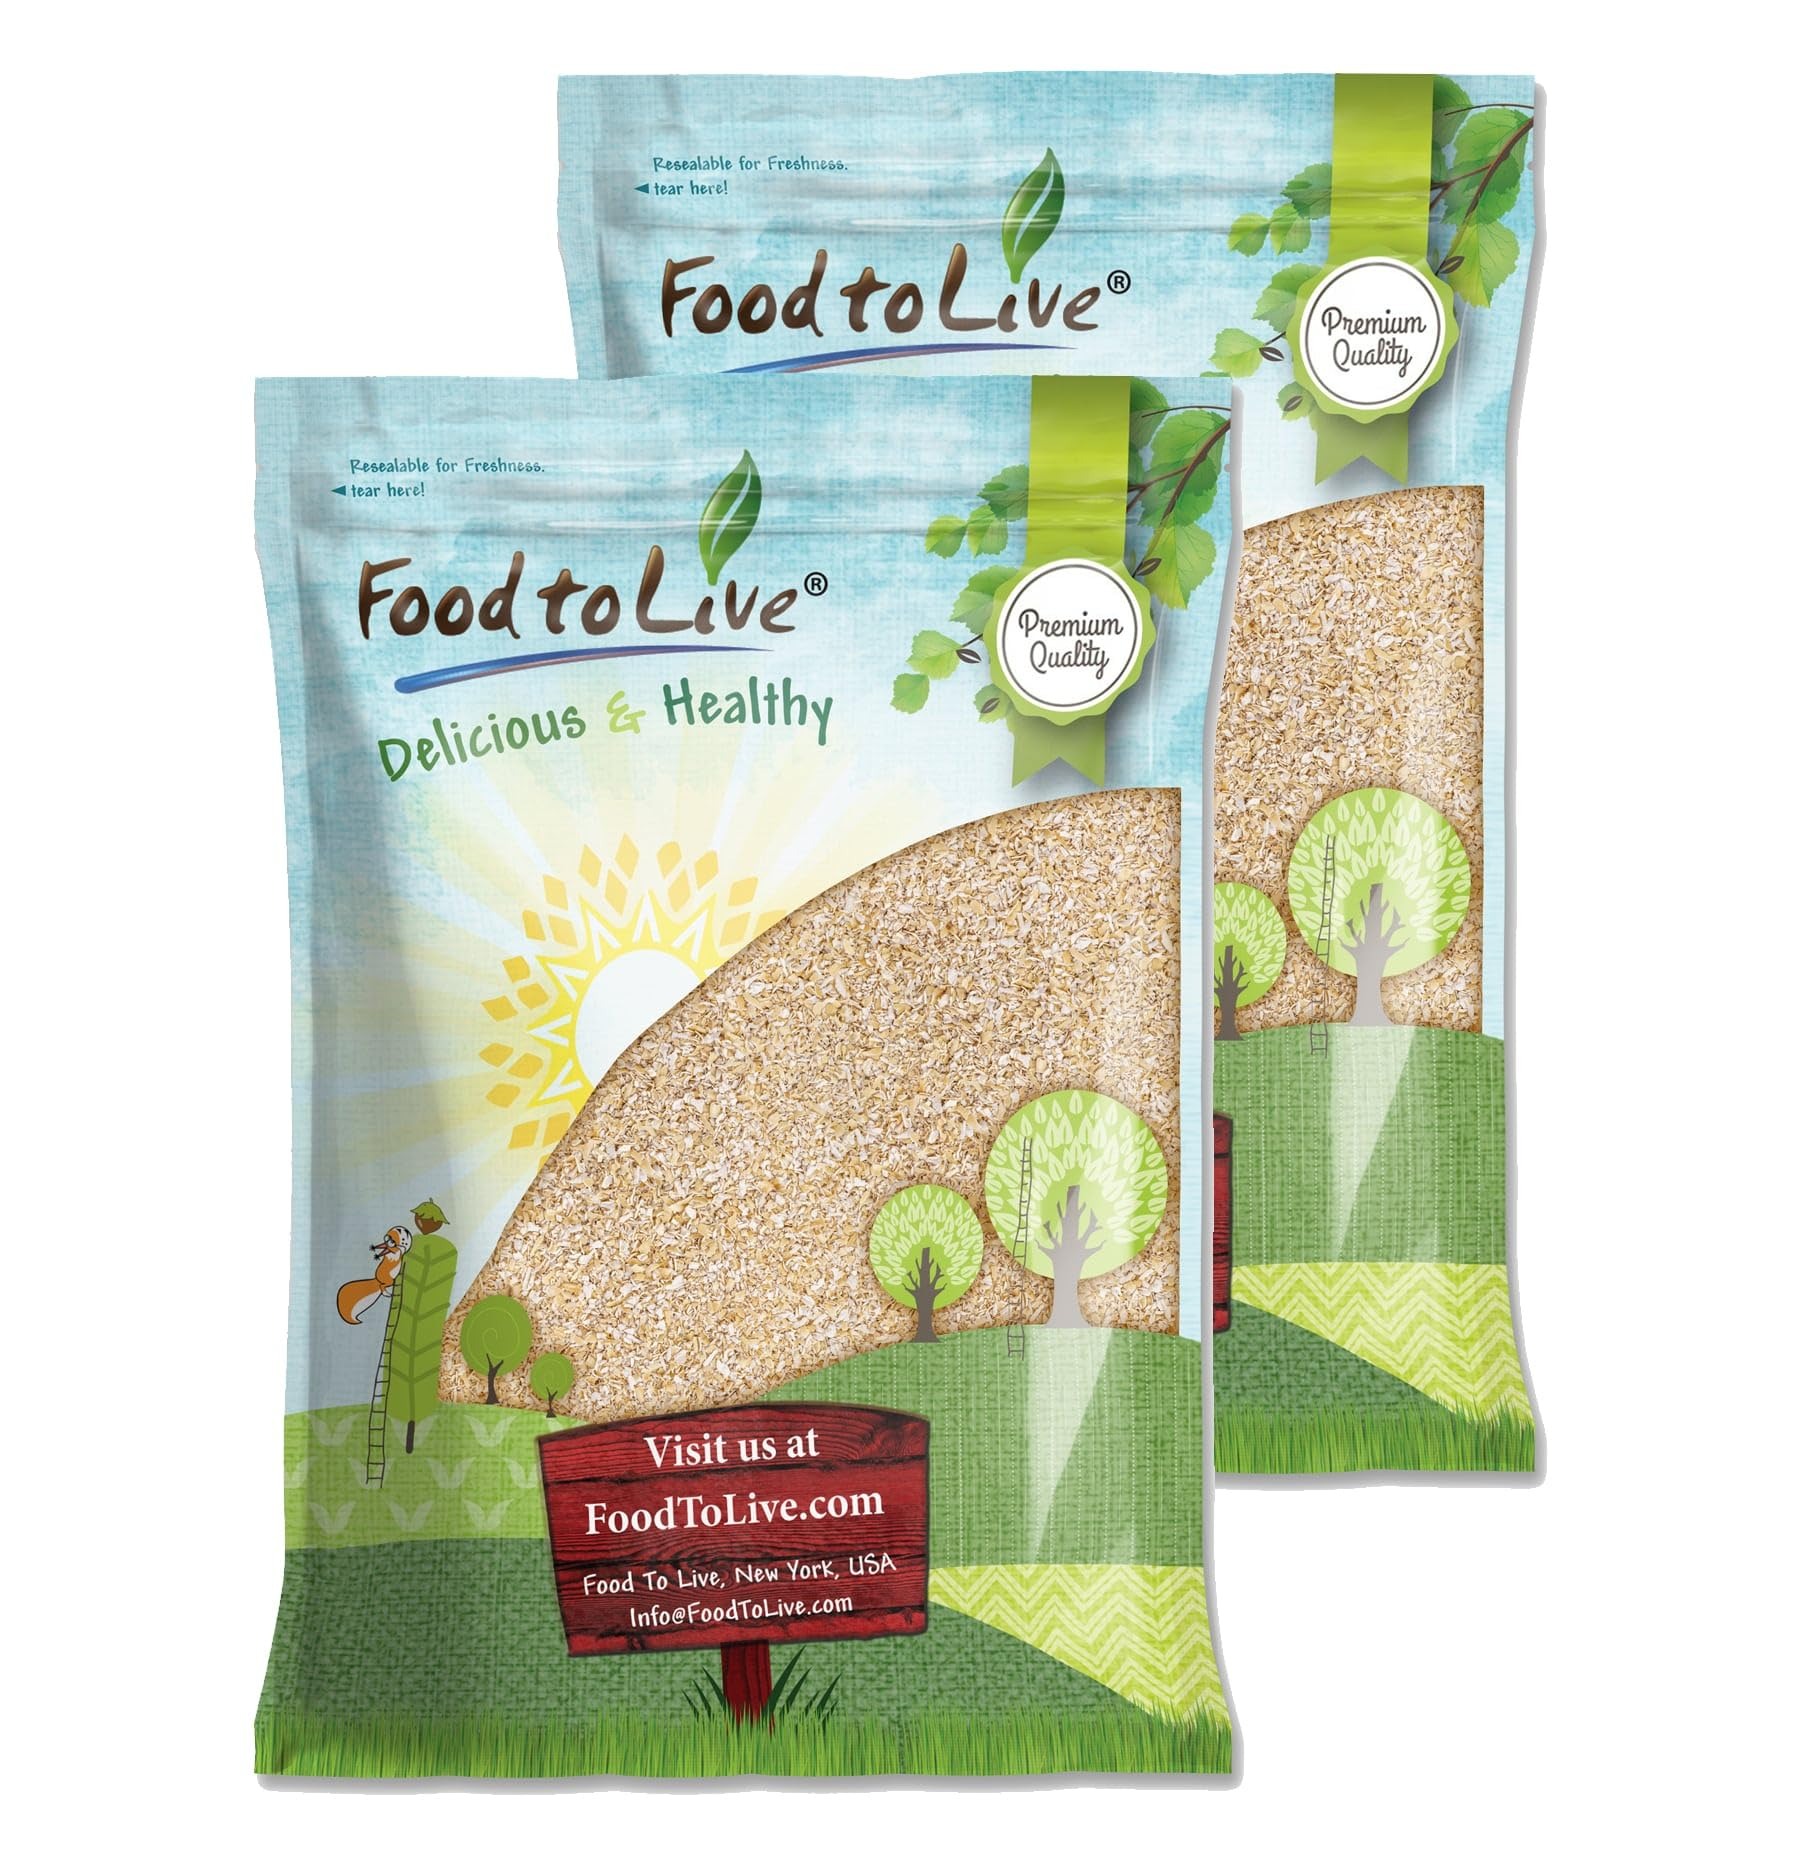
Item Name: Food to Live Oat Bran, 16 Pounds – A Nutritional Powerhouse High Fiber Hot Cereal, Milled from High Protein Oats. Raw, Unprocessed, Vegan, Kosher, Bulk. Good for Dukan Diet
Bullet Point 1: ✔️ PREMIUM QUALITY, 100% RAW, KOSHER & VEGAN: Oat Bran by Food to Live is of Premium Quality, 100% Raw, Kosher, Vegan, and free of cholesterol and trans-fat.
Bullet Point 2: ✔️ HIGHLY NUTRITIOUS, RICH IN FIBER: Oat Bran is a nutrient-dense product, packed with dietary fiber, protein, antioxidants, Vitamin B6, Iron, Magnesium, Zinc, Phosphorus, Riboflavin, Potassium, Thiamin, and Niacin.
Bullet Point 3: ✔️ PERFECT BREAKFAST PORRIDGE, DUKAN DIET FRIENDLY: This grain makes an excellent alternative to classic oatmeal and goes well with peanut butter, honey, fruits, nuts, or something savory. Besides, it’s a perfect base for many Dukan diet recipes.
Bullet Point 4: ✔️ VERSATILE INGREDIENT: Add raw Oat Bran to yogurt, smoothies, protein shakes, use it as a crunchy coating when baking or frying meats, veggies, and fish, or use Oat Bran to make pancakes, bread, cookies, muffins, granola bars, and more.
Bullet Point 5: ✔️ AVAILABLE IN BULK, HANDY PACKAGING: Get Food to Live’s Oat Bran bulk packs and pay less per unit. Our Oat Bran is a great pantry staple that can be stored long-term (up to 1.5 years).
Product Description: Enrich your usual recipes with nutrient-packed Oat Bran by Food to Live. Oat Bran is simply the outer hull that covers the oat grain. Our Oat Bran is a Premium Quality, Kosher, 100% Raw product that is suitable for Vegan, Vegetarian, and Dukan diets. Oat Bran Benefits and Nutritional Profile Rich Oat Bran Nutrition Profile makes it a perfect staple for almost any meal plan. You may wonder what’s the difference between Oat Bran vs Oatmeal. The former is a slightly more concentrated source of protein and dietary fiber, being a great ingredient for those who follow a plant-based diet. Further, Oat Bran is a bit lower in carbs and calories. Similar to Oatmeal, Oat Bran is loaded with Vitamin B6, Magnesium, Iron, Phosphorus, Zinc, Riboflavin, Potassium, Niacin, and Thiamin. What’s more, Oat Bran is an excellent ingredient for the famous Dukan diet. How to eat Oat Bran? When cooked, Oat Bran boasts a pleasant somewhat sweet and nutty flavor and soft texture. Oat Bran Cereal makes a wonderful alternative to granola or regular oatmeal. It goes well with dried or fresh fruit, honey, nuts, or something savory like tuna and feta cheese. Besides, you can add raw Oat Bran to yogurt, smoothies, and salads. Among popular Oat Bran recipes, you can make Oat Bran muffins, pancakes, cookies, cakes, and Dukan diet-friendly Oat Bran bread. Moreover, this grain can be used to make a crunchy coating when frying meats, fish, or veggies. At Food to Live, you can get Oat Bran bulk packs and pay less per unit. Storage Tips Store Oat Bran in a tightly-sealed glass or plastic container in a cool dry place away from odorous foods and materials.
Value: 256.0
Unit: Ounce

Price: 97.56